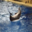
Label: dolphin